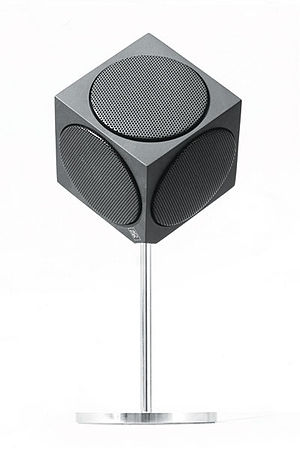
Bang & Olufsen / Produkter / Højttalere
BeoVox 2500
Bang & Olufsen er en dansk virksomhed, der designer, udvikler og markedsfører et udvalg af high-end produkter; herunder musiksystemer, højtalere, og fjernsyn, som kombinerer ny teknologi med design, kvalitet og brugervenlighed.